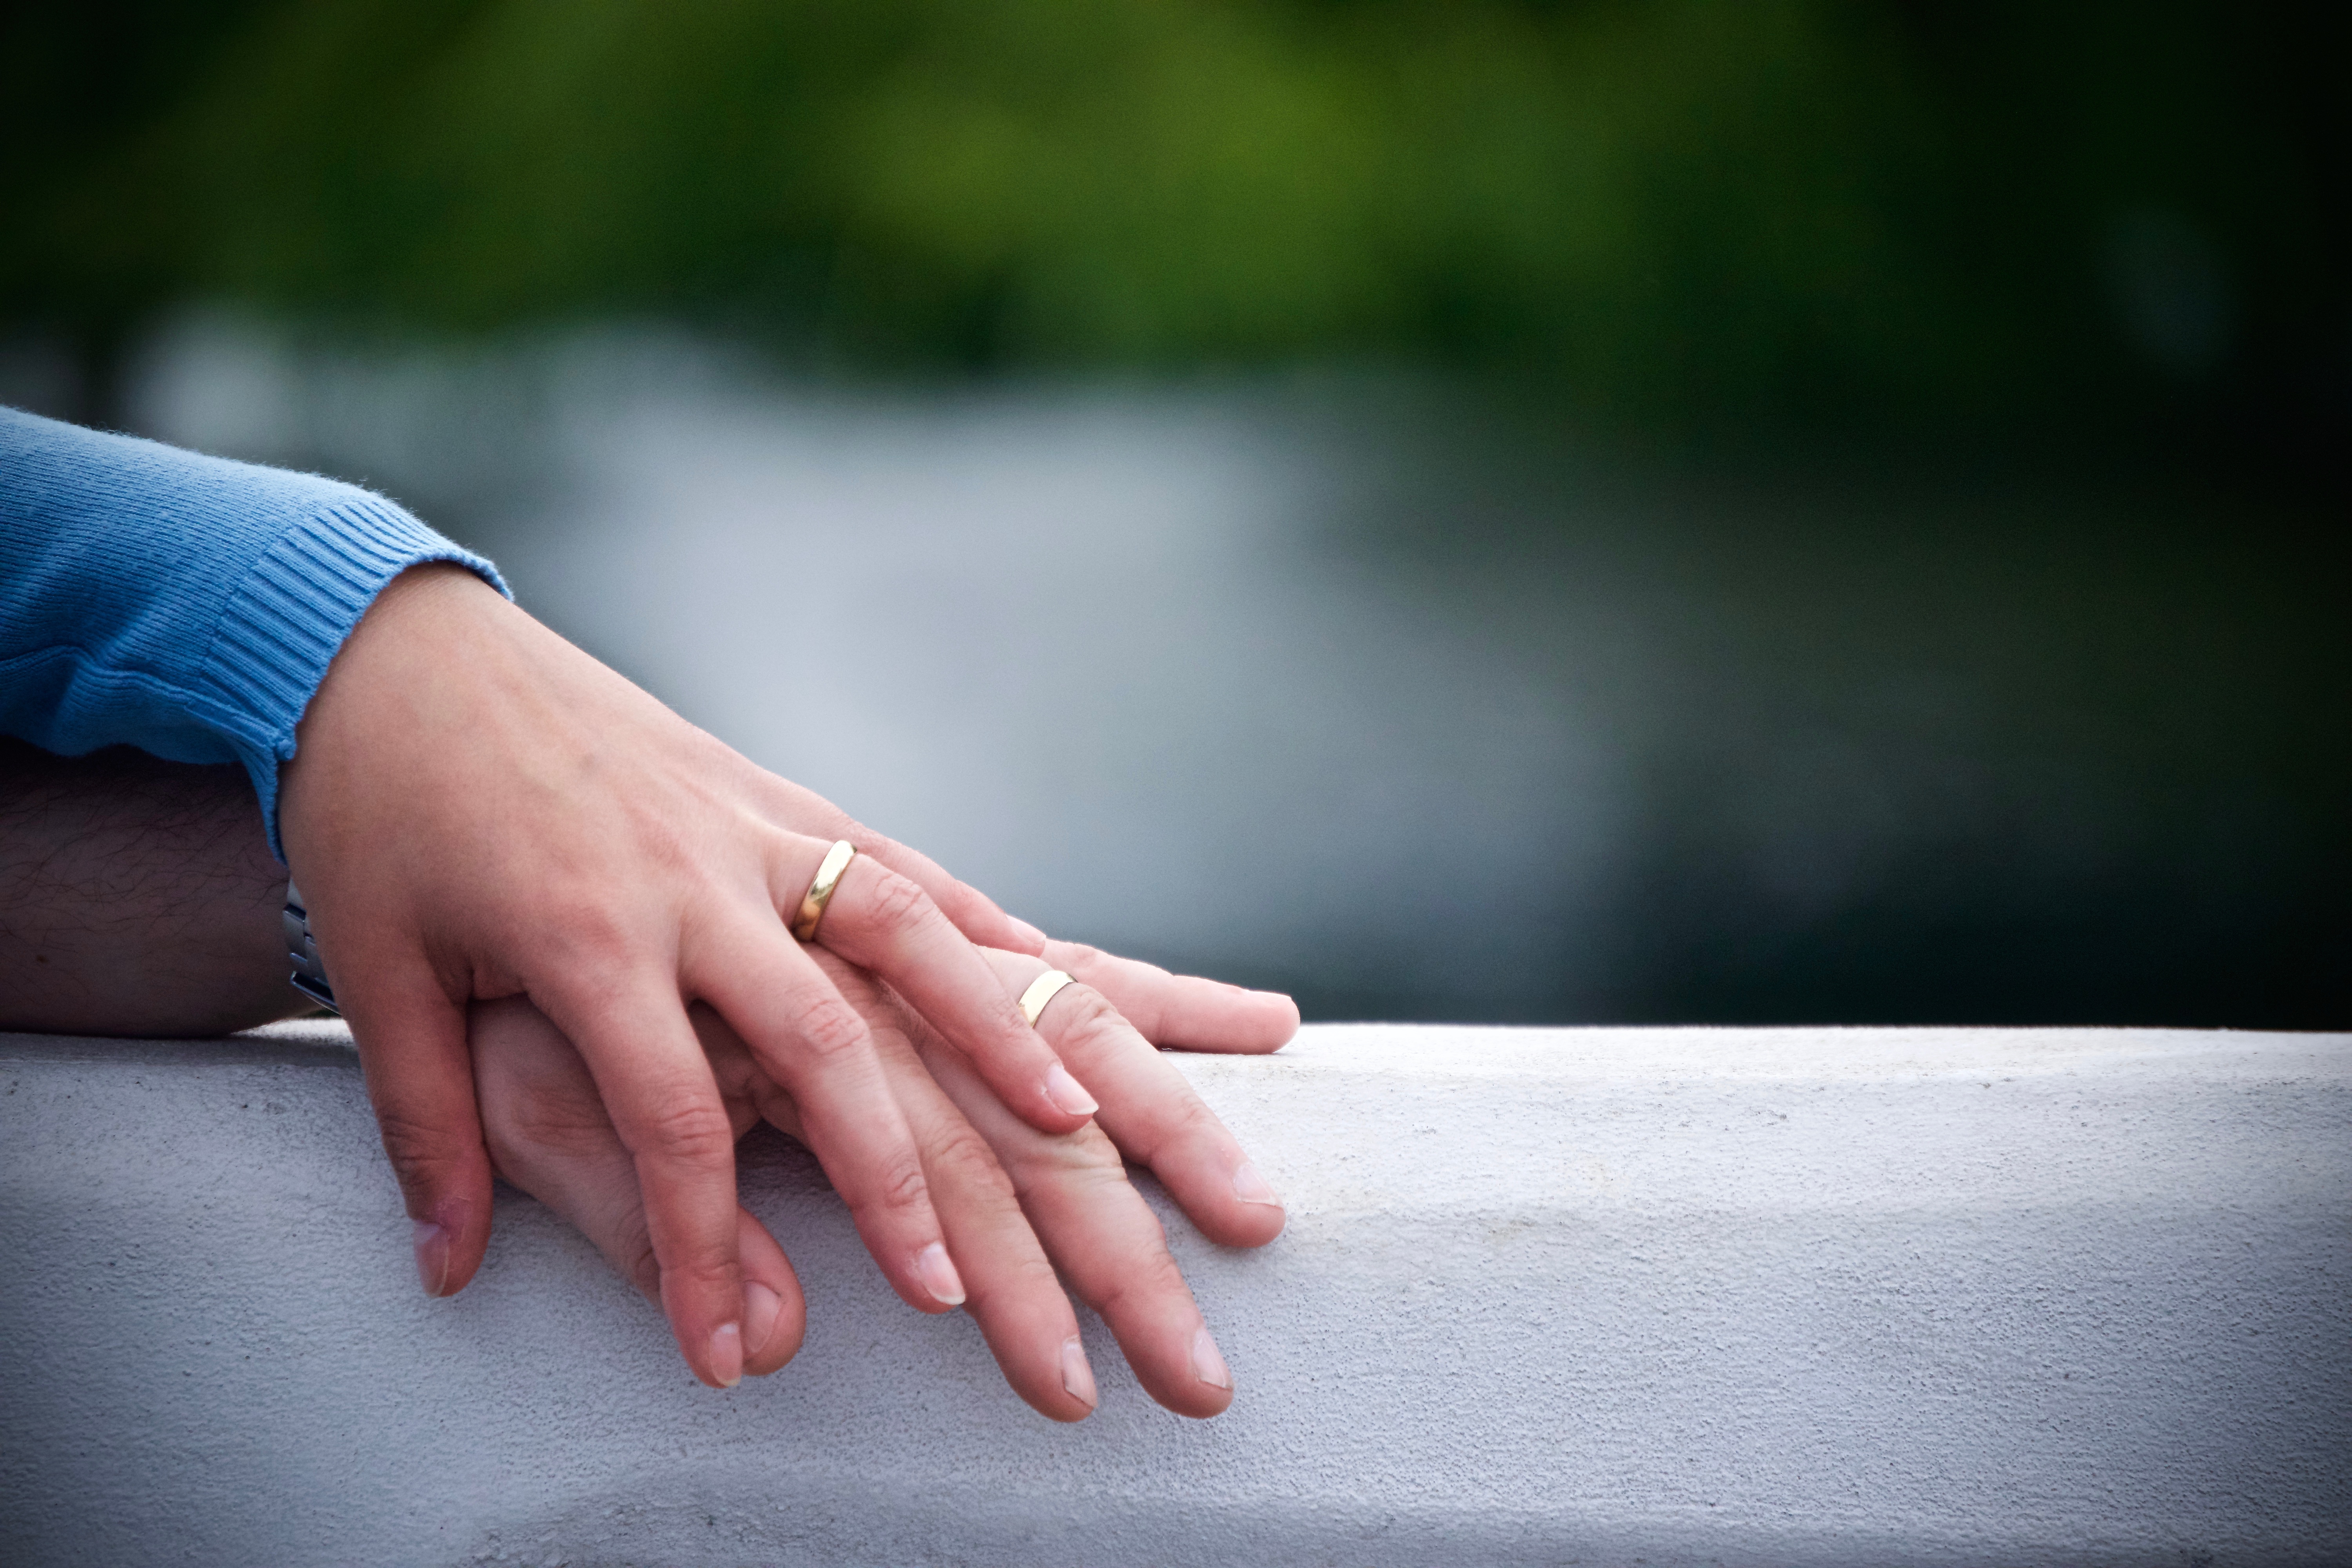
hand, photography, leg, finger, arm, married, wedding ring, close up, human body, fingernail, skin, beauty, sense, human action